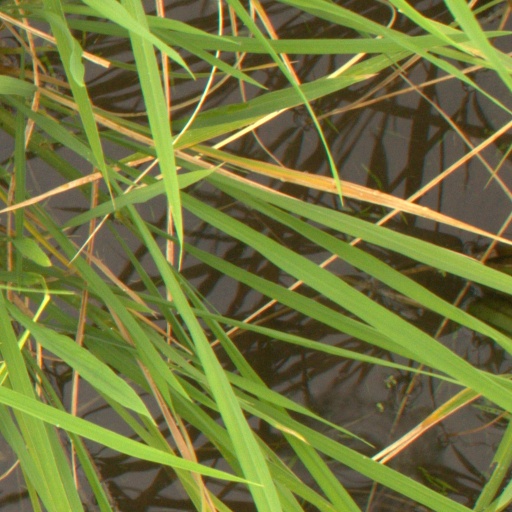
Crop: rice